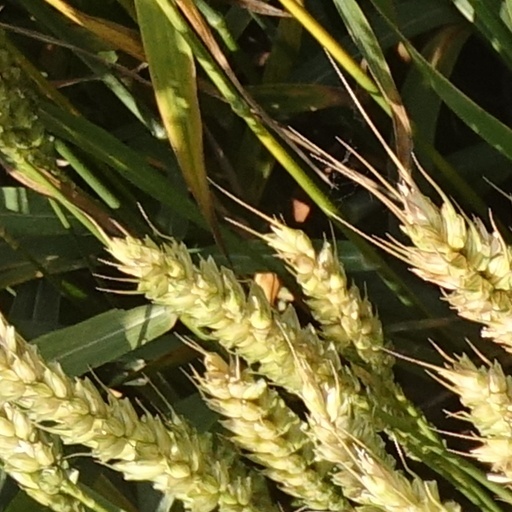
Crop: wheat